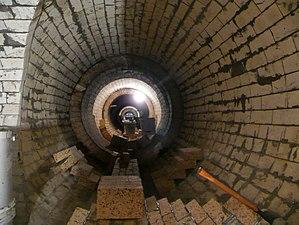
Vue à l'intérieur de la rectiligne, en réparation et maçonnage partiel. Image prise pendant la dernière réfection du creuset du haut fourneau HF6 de Seraing, en fin 2007.